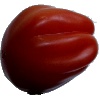
Label: Tomato Heart 1